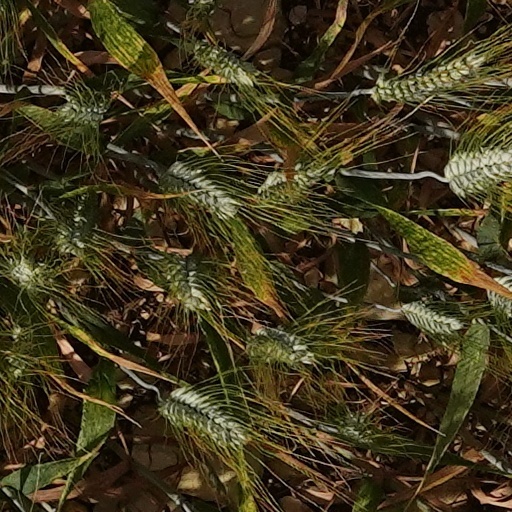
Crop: wheat